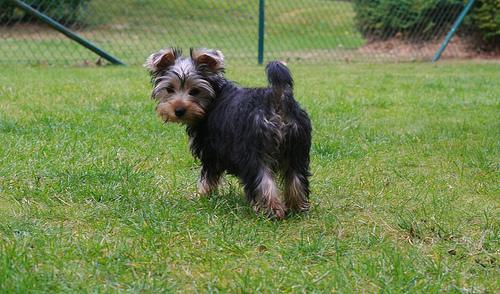
Breed: yorkshire terrier